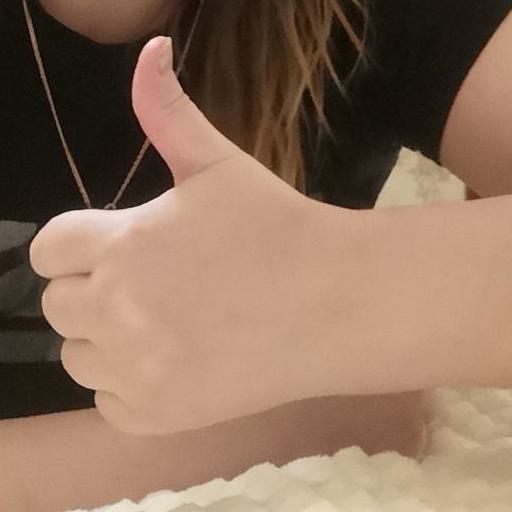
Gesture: like